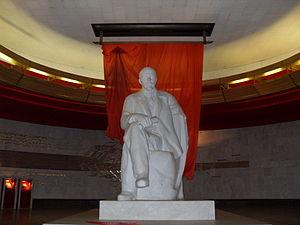
Le manoir de Gorki Leninskie est un manoir du XVIIIᵉ siècle, qui fut notamment le lieu où Vladimir Ilitch Lénine passa les dernières années de sa vie et mourut en 1924. Il est situé dans la commune urbaine du même nom, dans l'oblast de Moscou, en Russie. Depuis 1949, le manoir est un musée consacré à Lénine.